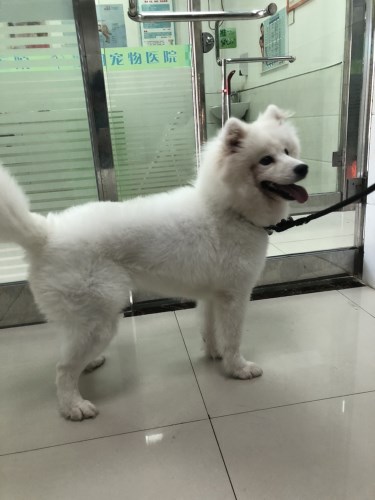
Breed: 2192-n000088-Samoyed